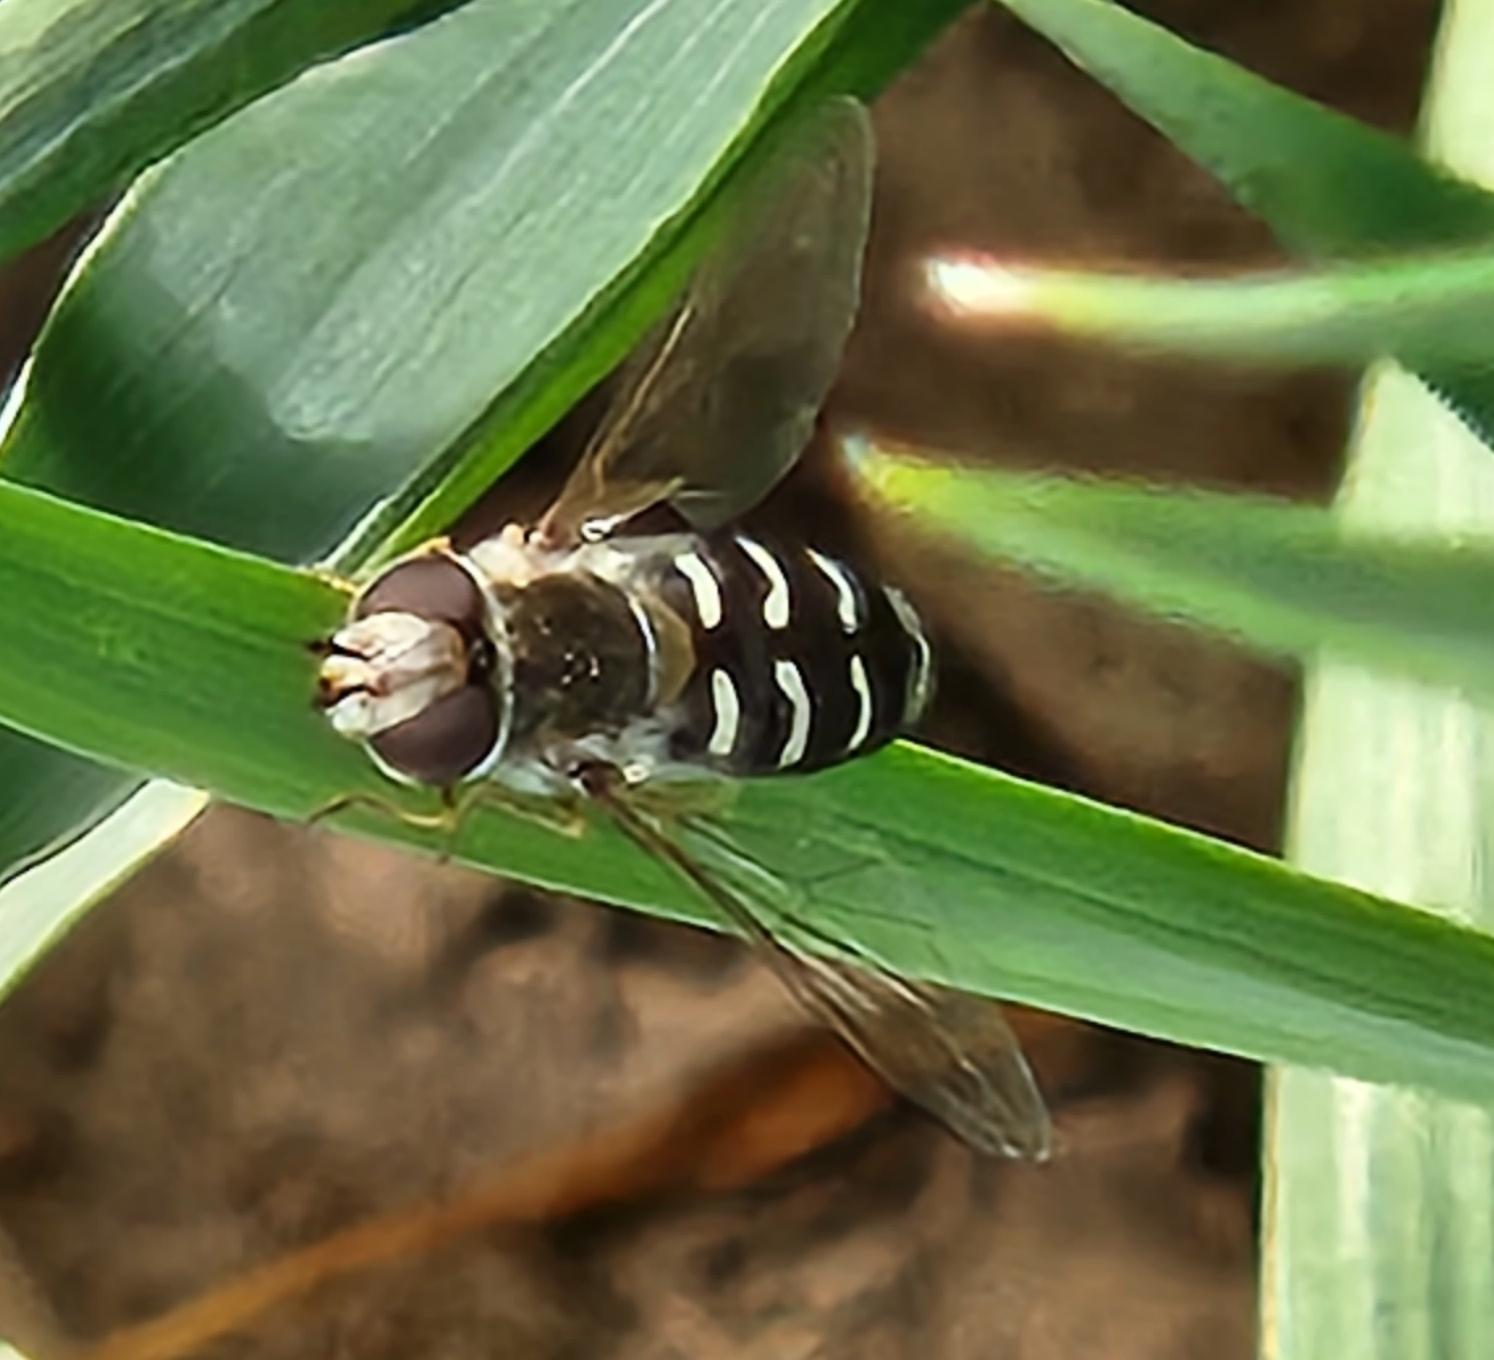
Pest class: predators